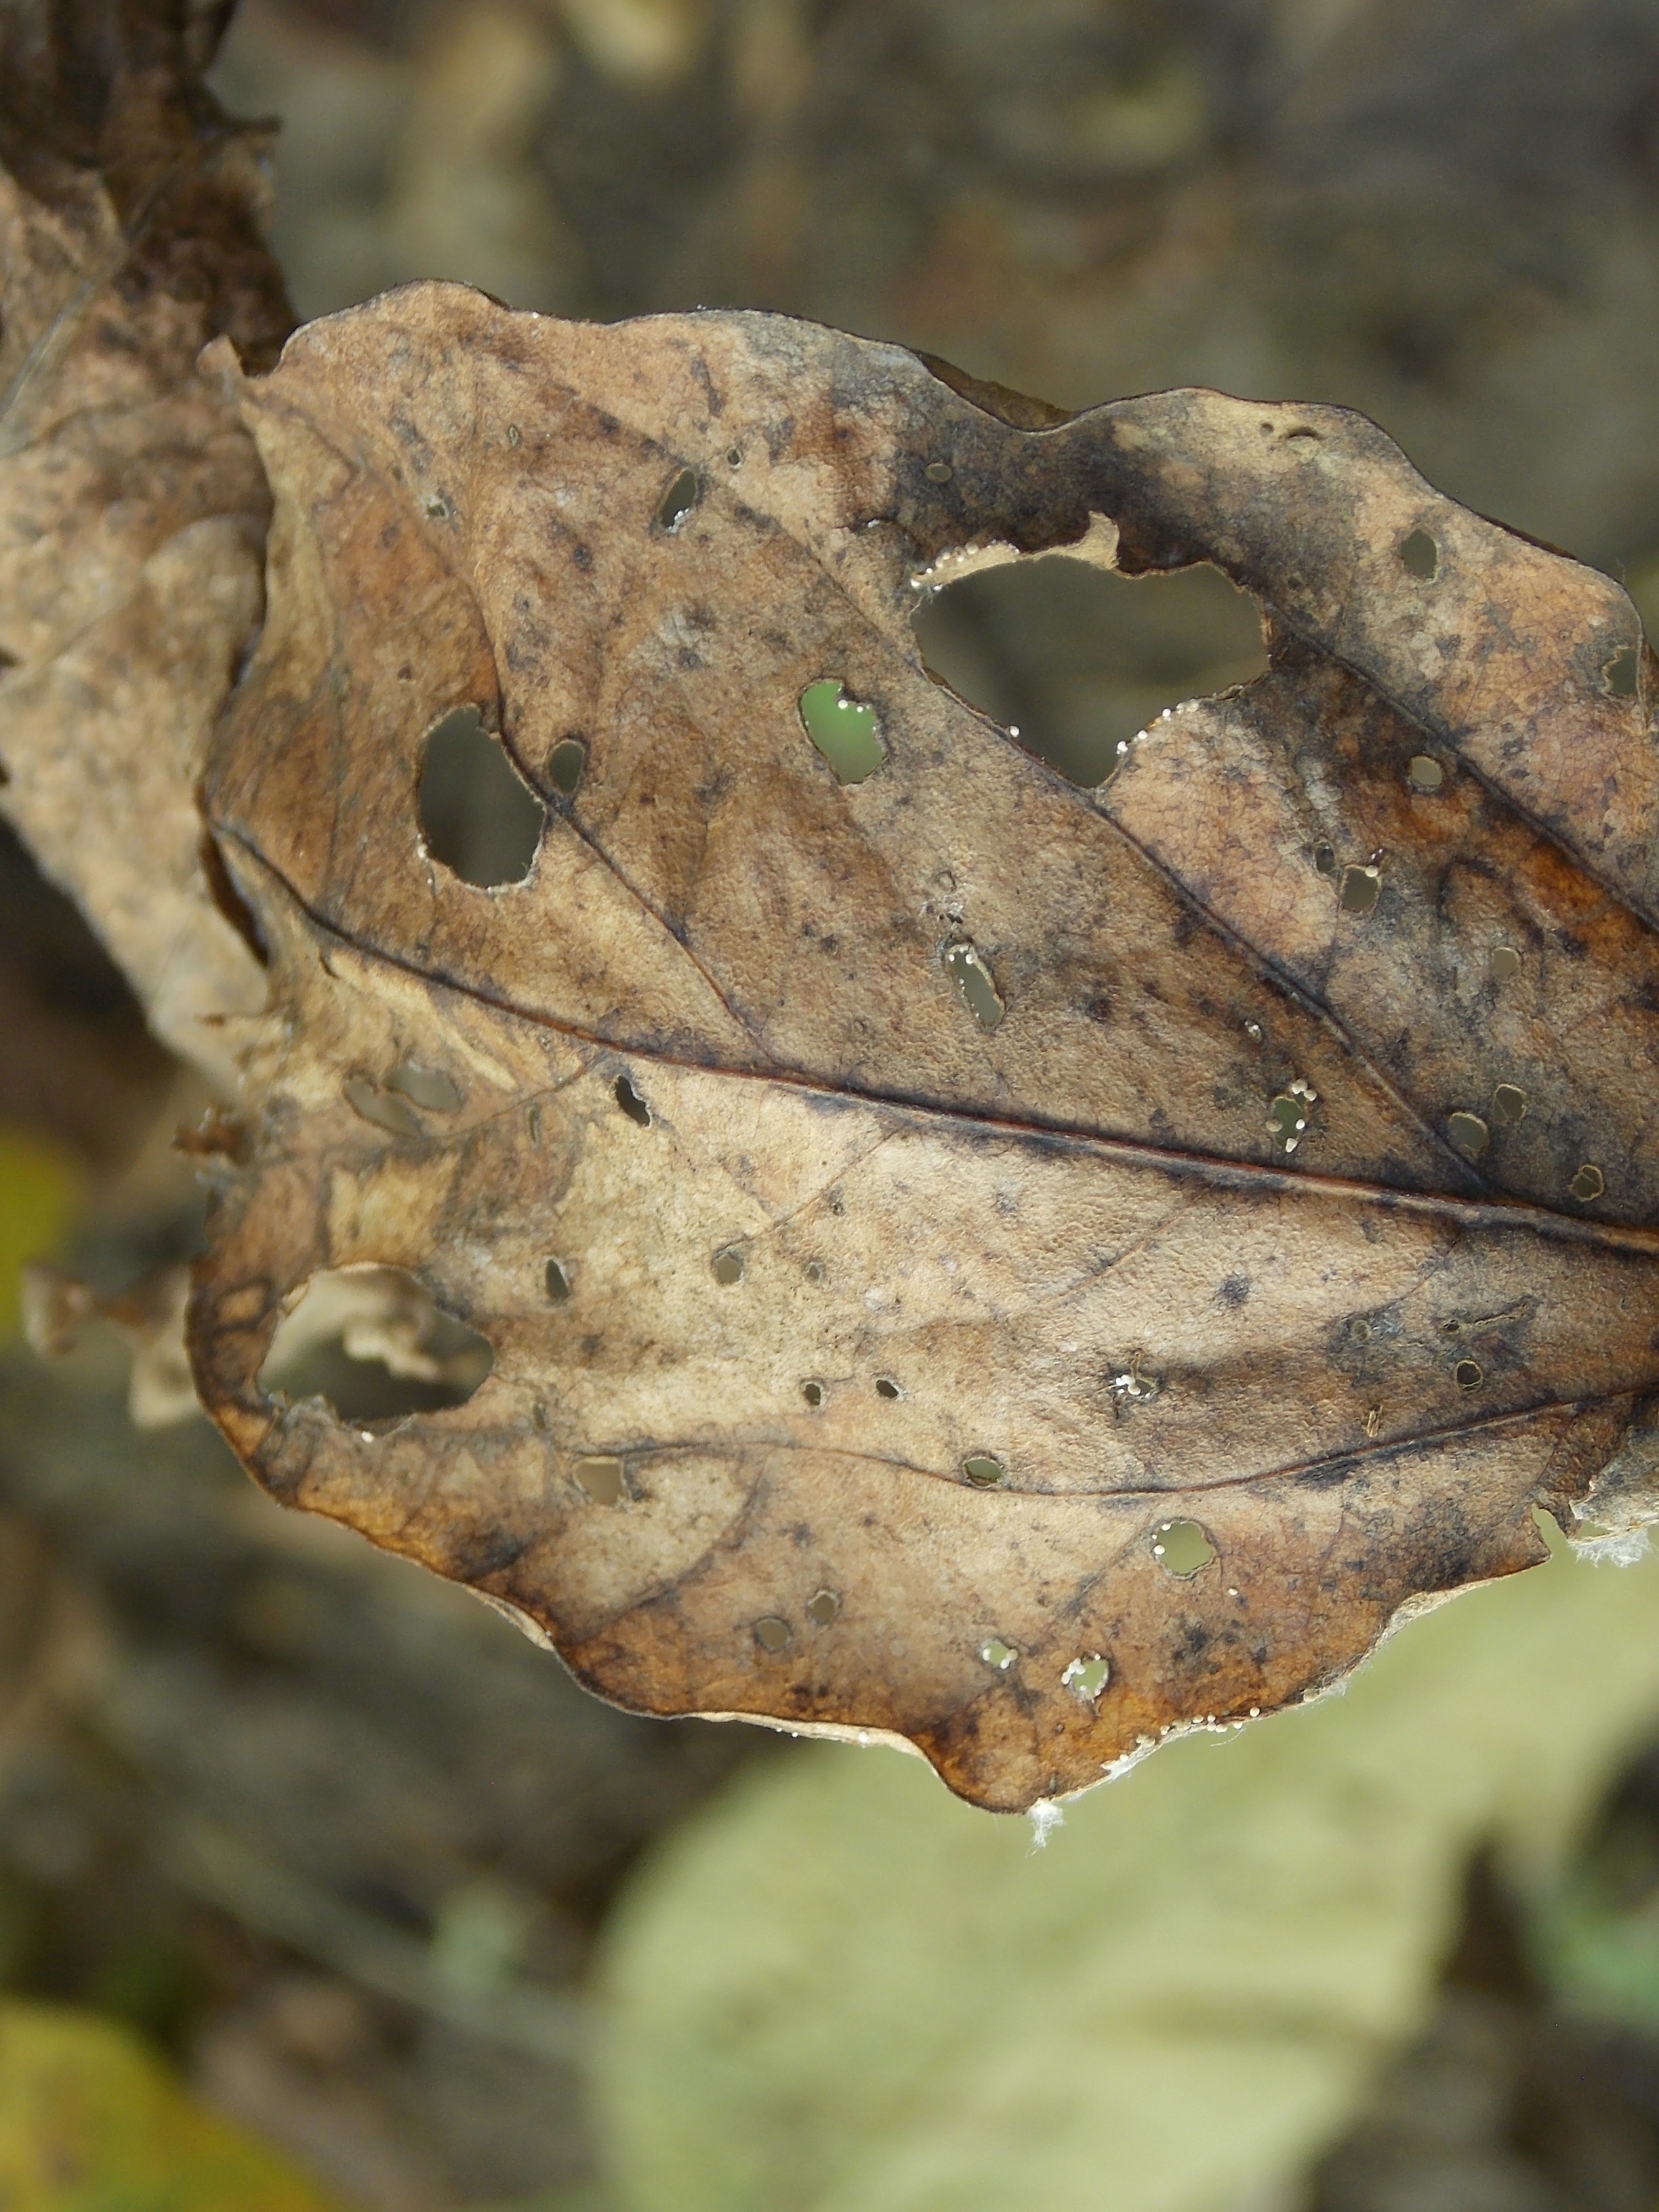
Label: Disease